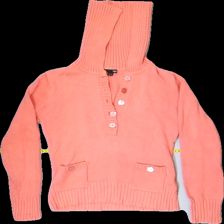
View: front
Type: Sweater
Category: Ladies
Brand: H&M
Colors: Pink
Material: 100%cotton
Cut: Regular, V-collar
Size: 40
Season: Spring
Stains: Major
Smell: Minor
Price range: <50
Recommended usage: Export